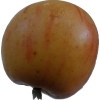
Label: Apple 14